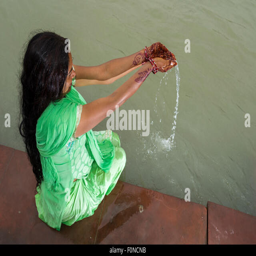
a young woman with long black hair , henna painted hands and a green dress is praying at the ghats of the holy river